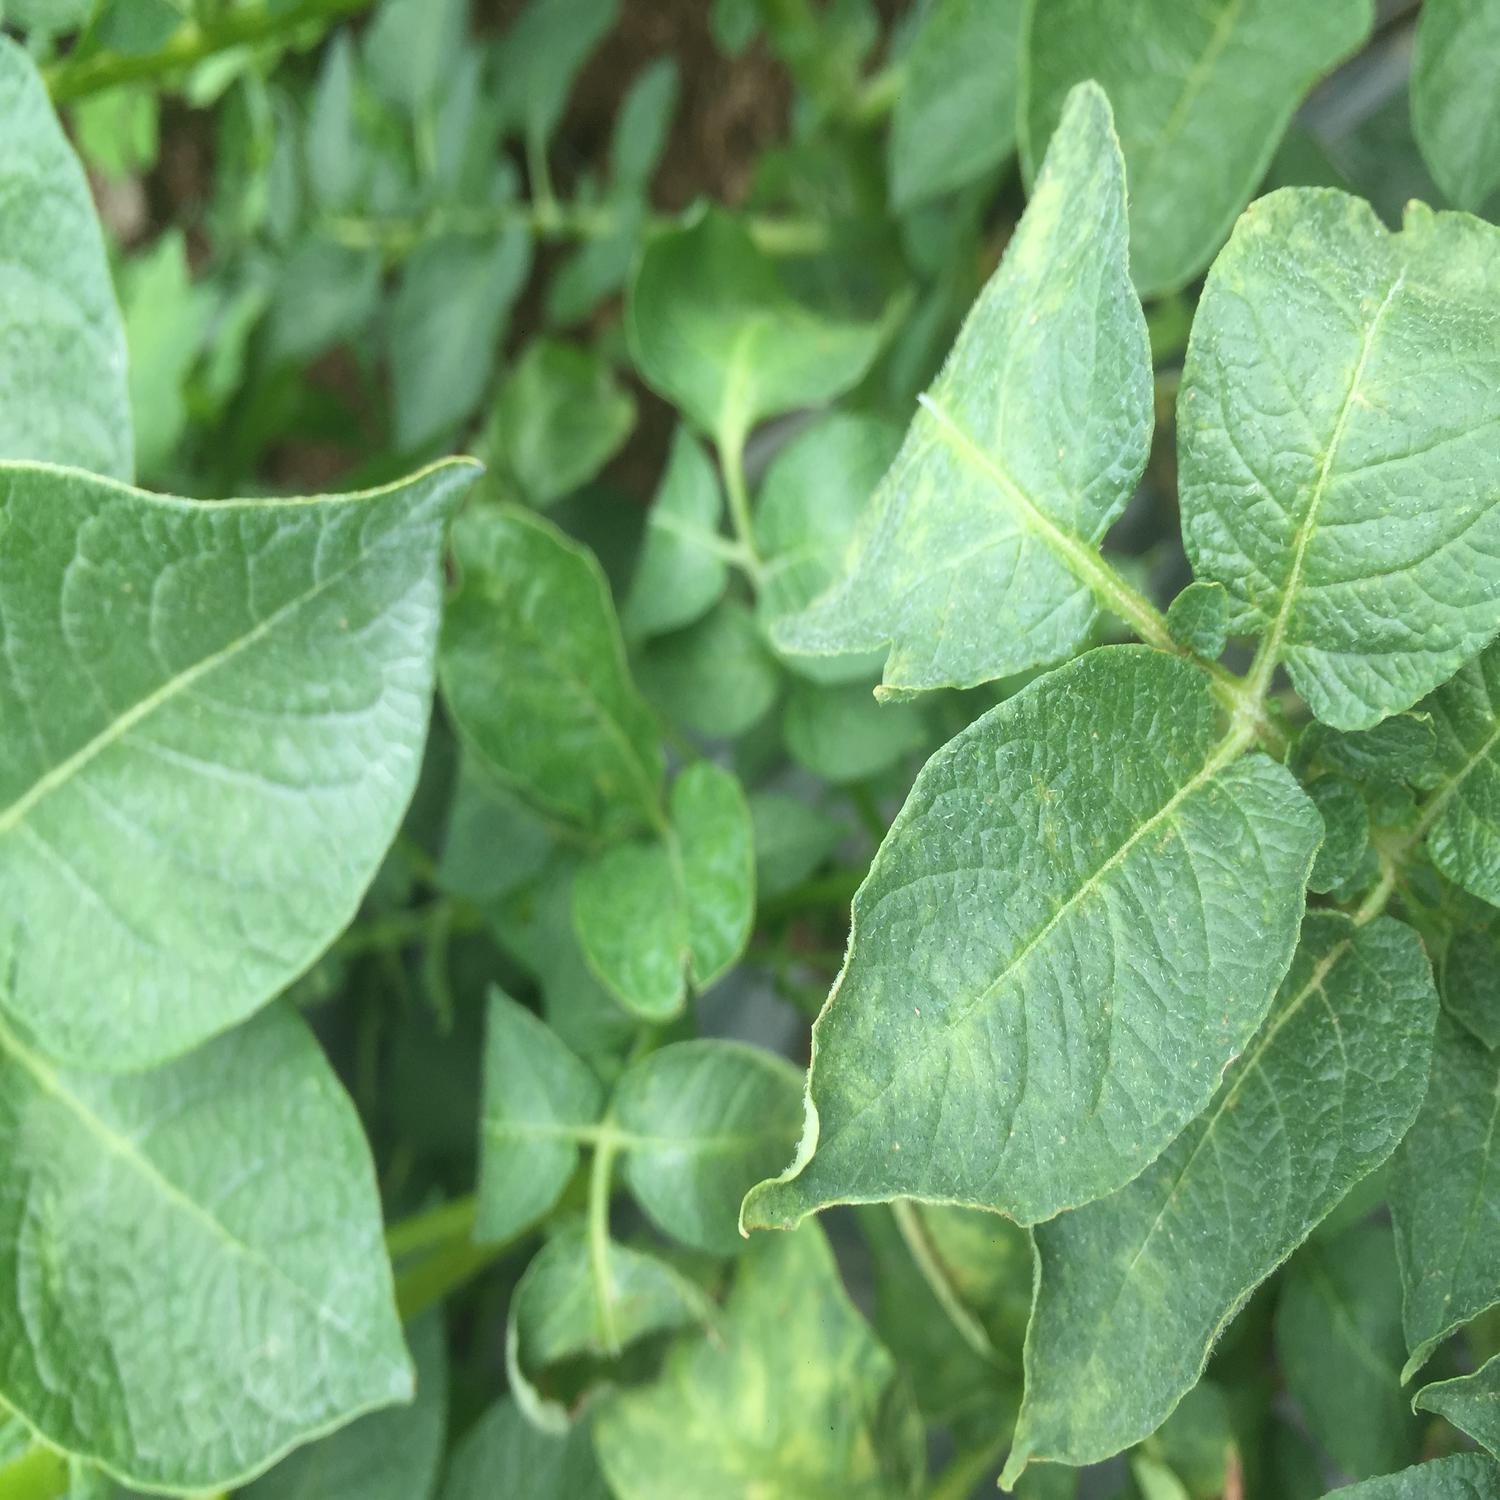
Label: Virus